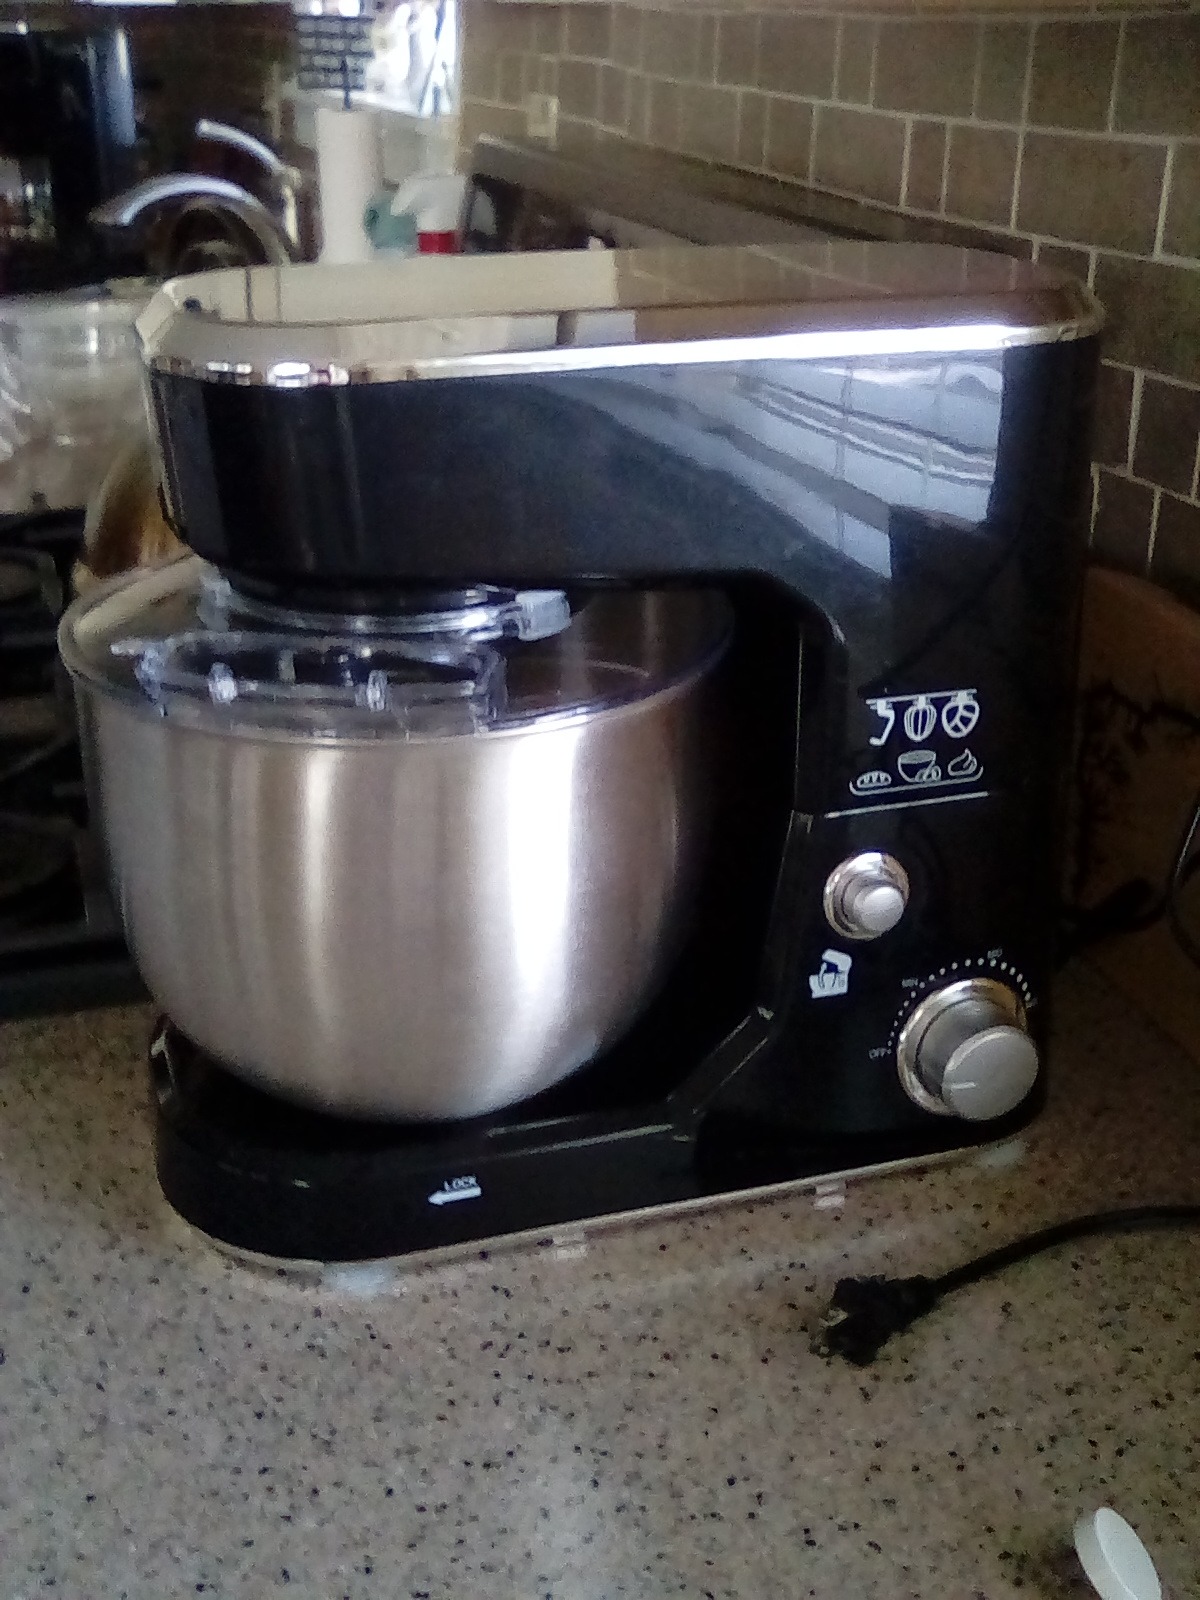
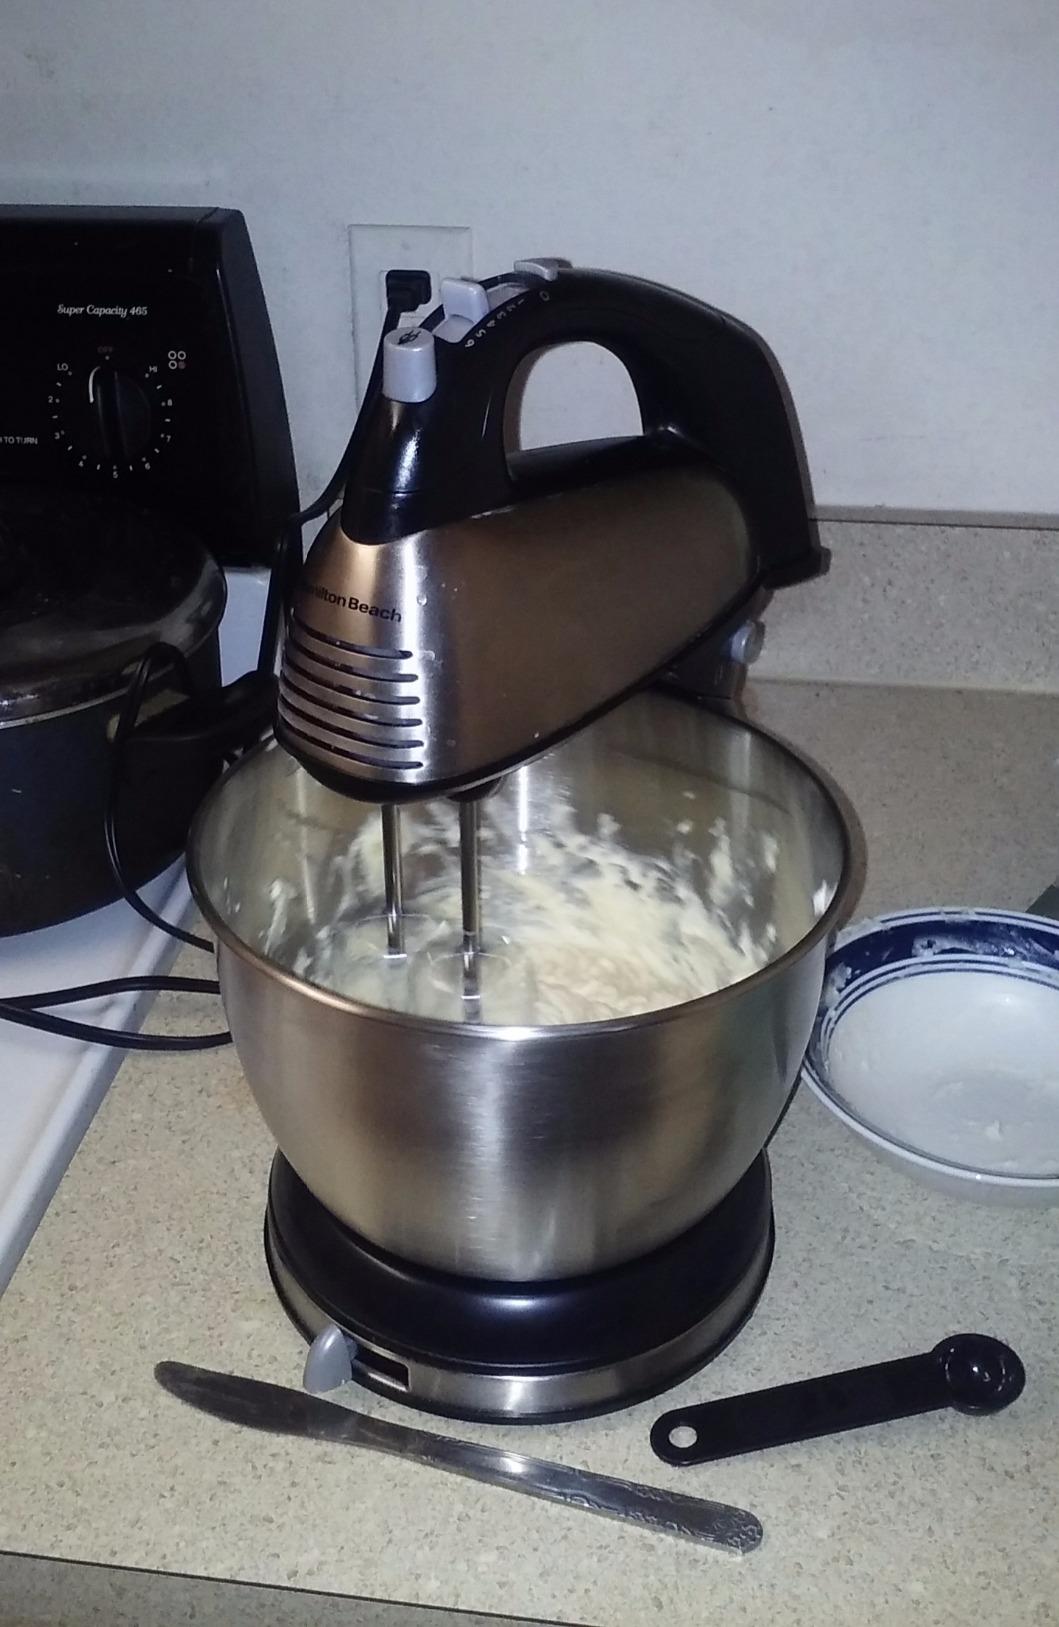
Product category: items_mixer
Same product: no